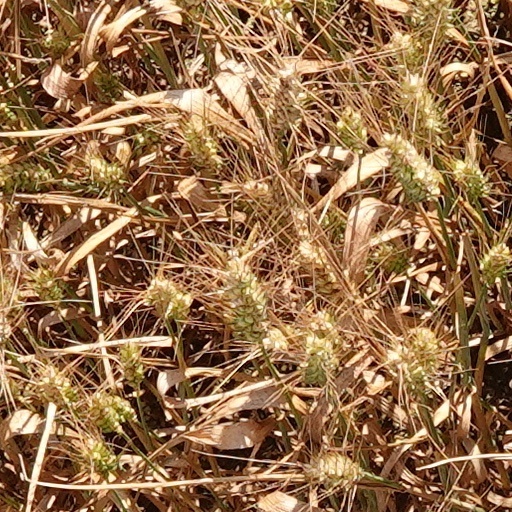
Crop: wheat